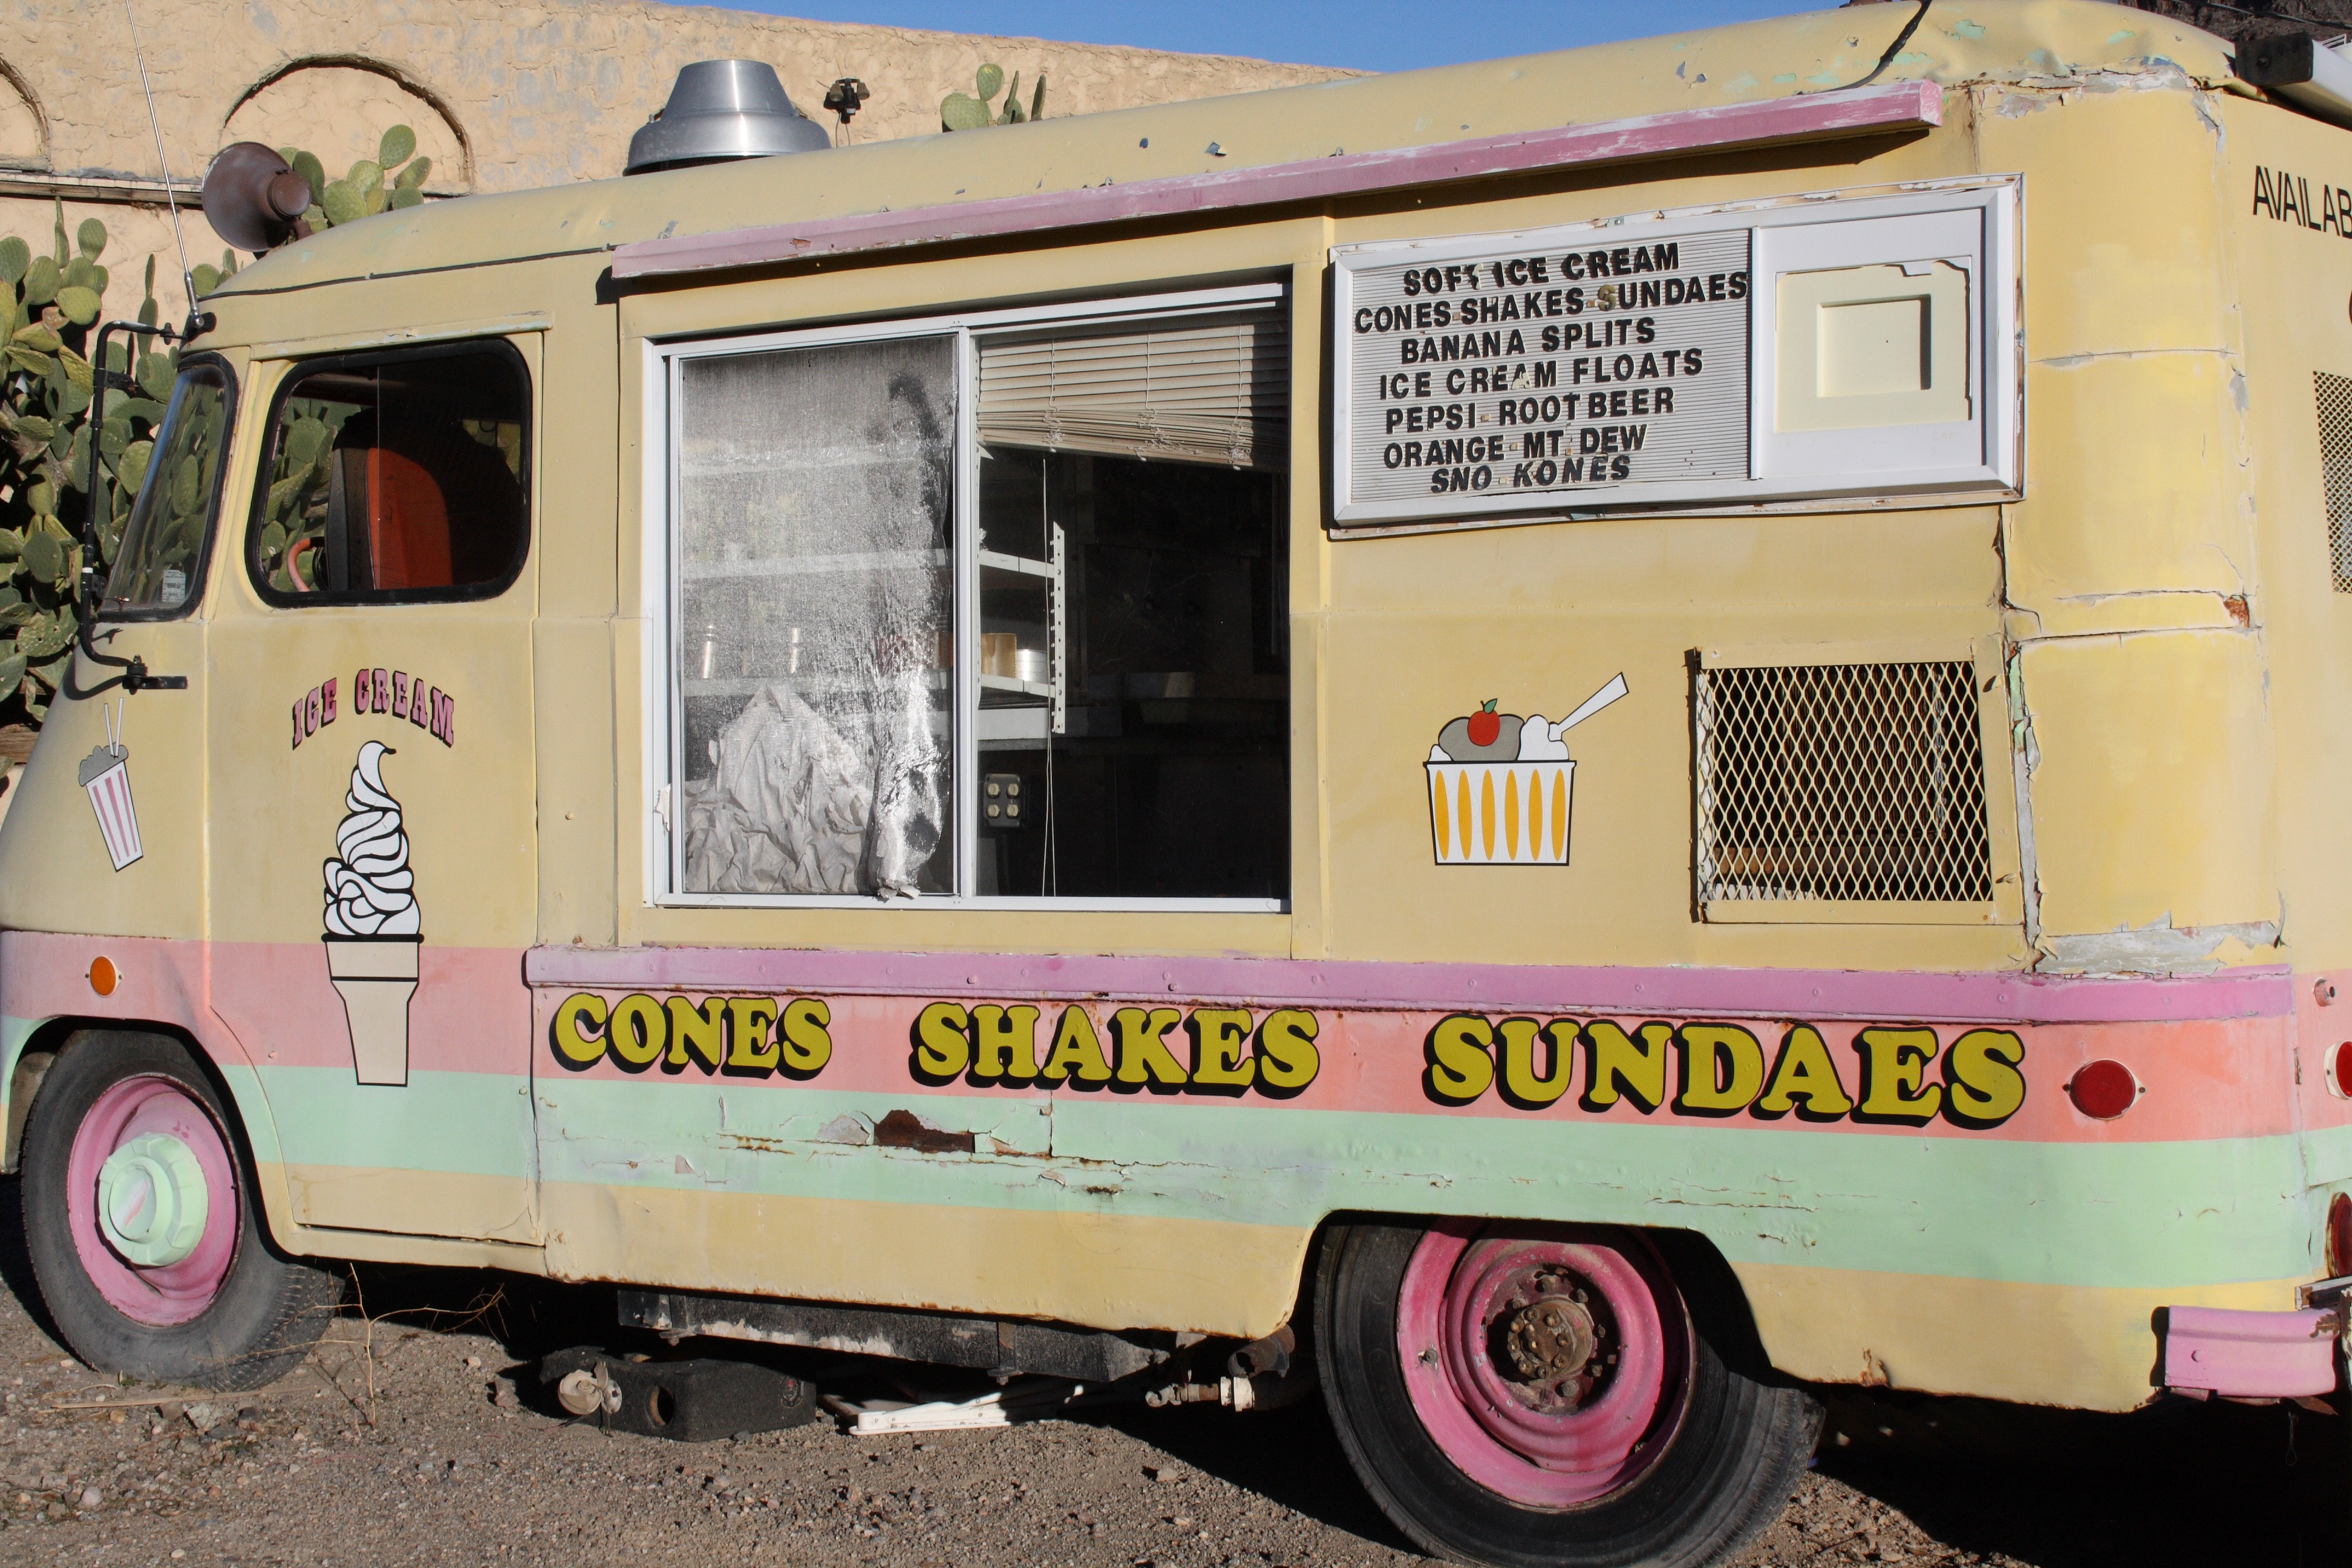
car, van, transport, truck, vehicle, usa, arizona, route66, antique car, land vehicle, recreational vehicle, oatman, citro n h van, light commercial vehicle, emergency vehicle